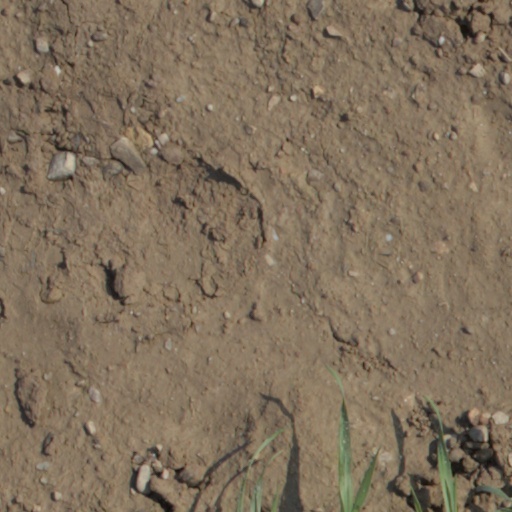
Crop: wheat